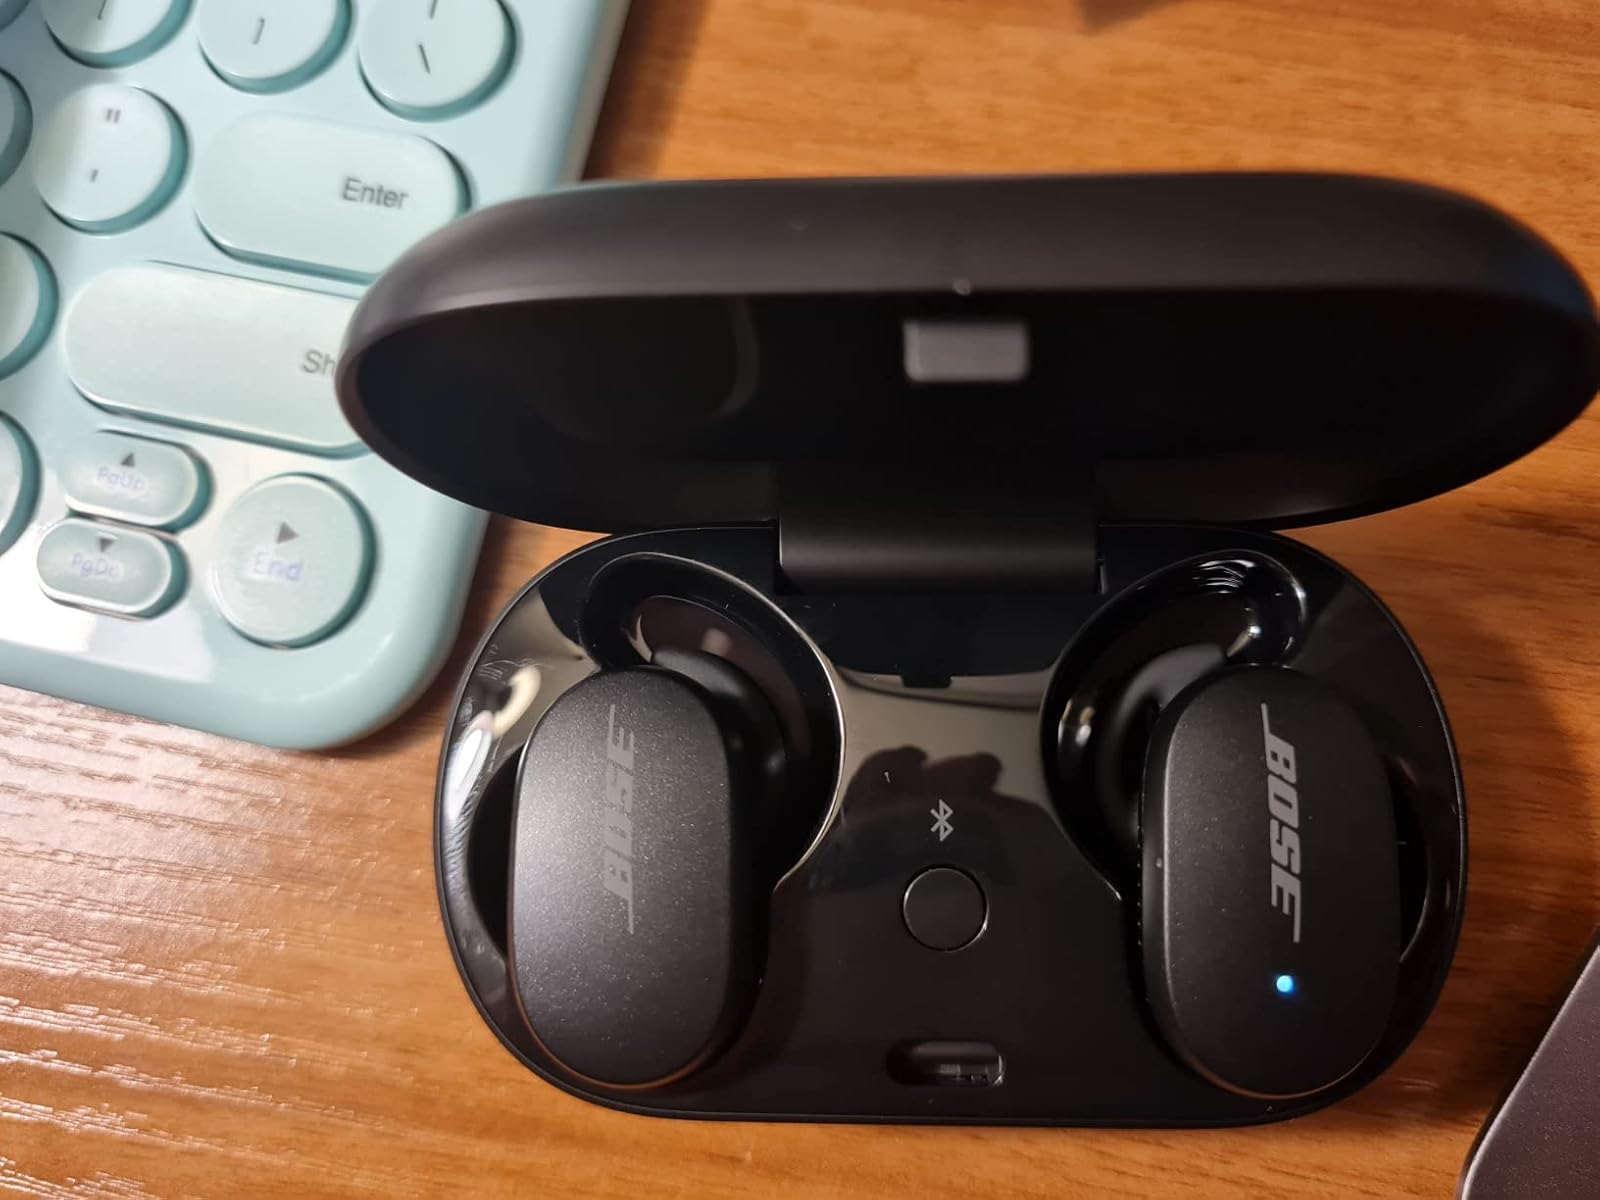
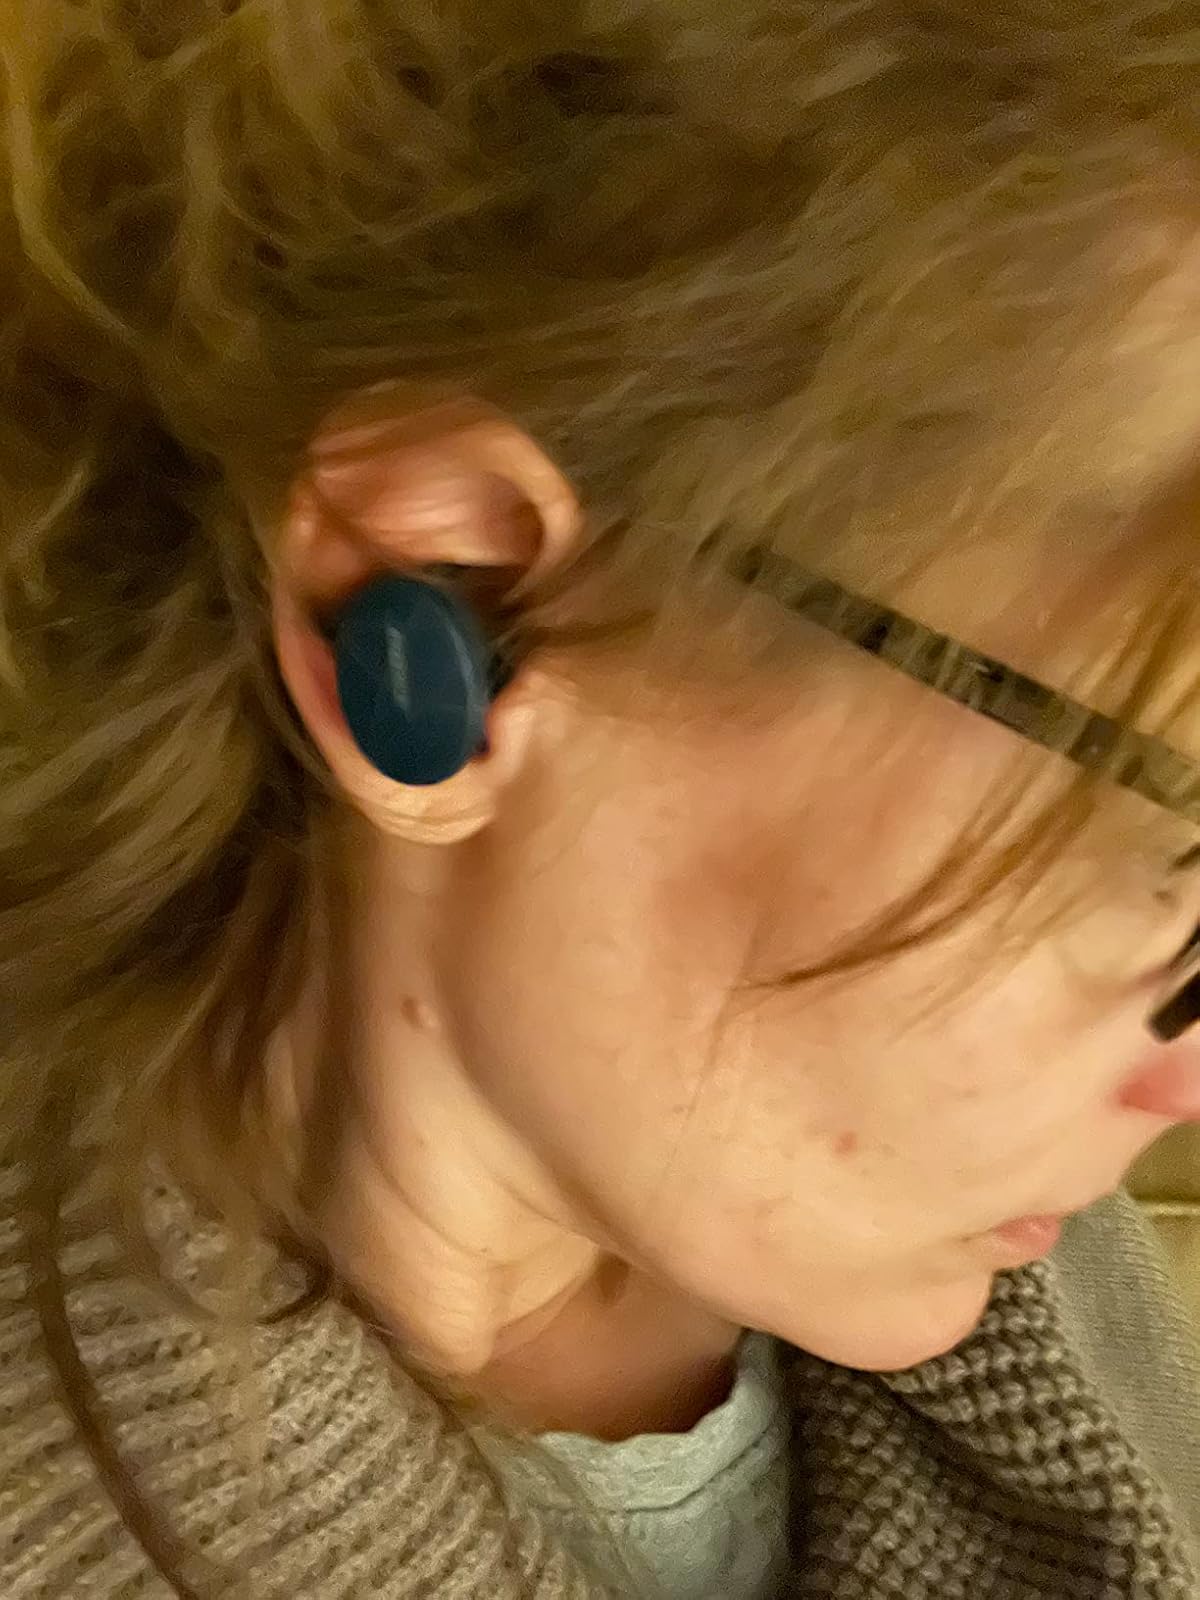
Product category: earbuds
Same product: no